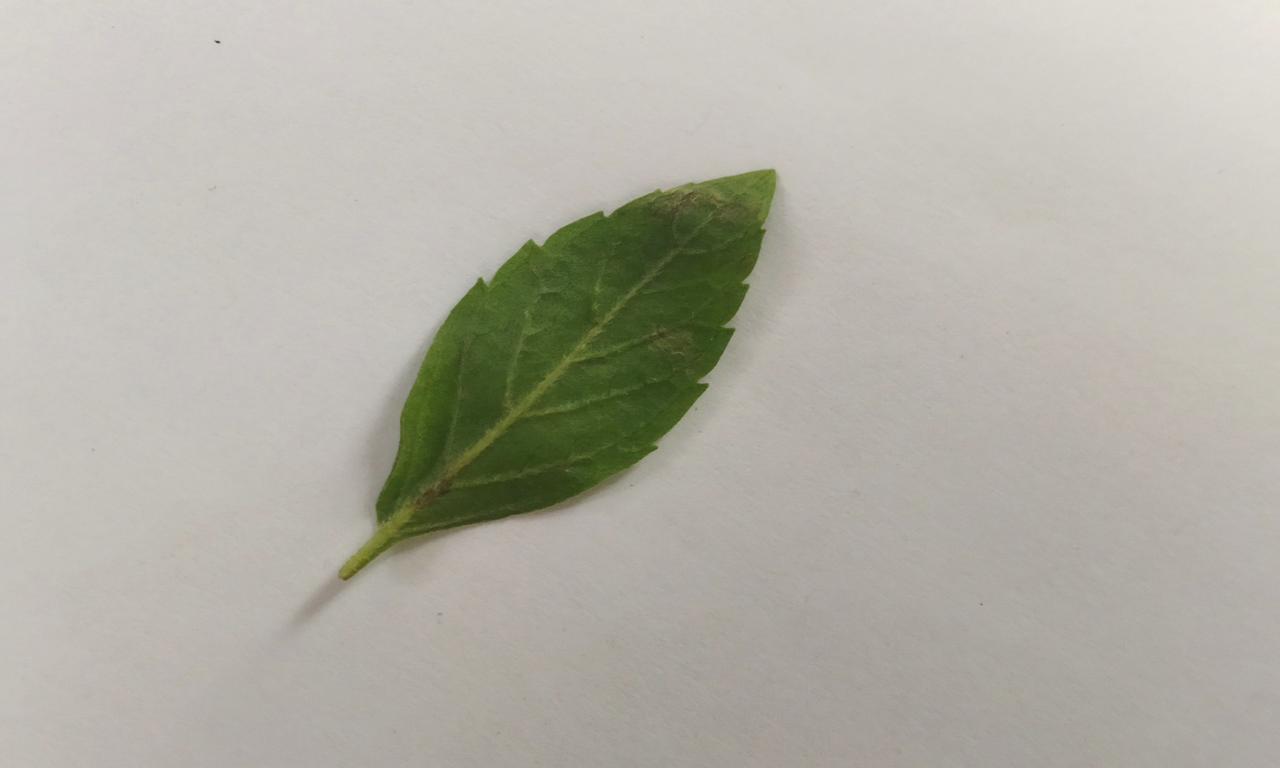
Label: Fresh